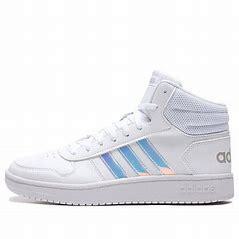
Brand: adidas
Model: NEO Hoops 2 Mid Skate